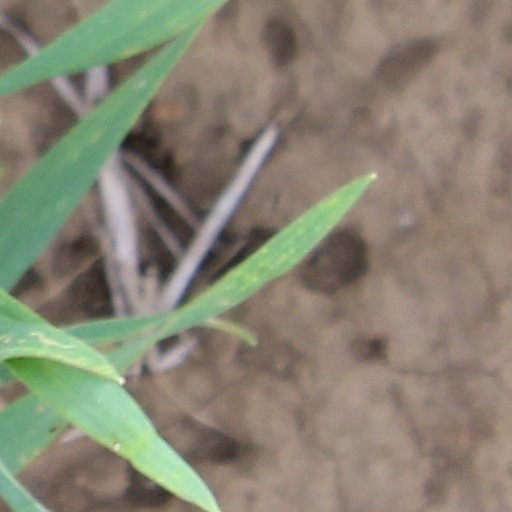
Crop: wheat